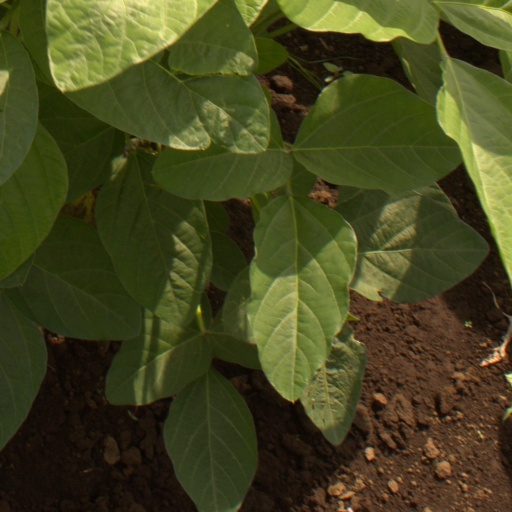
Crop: soybean